Nate Longshore

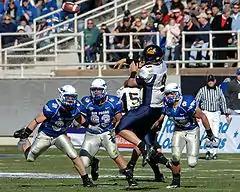
Longshore releases a pass under pressure at the Armed Forces Bowl.

Longshore entered 2007 as the established starting quarterback. In the preseason, Longshore was rated as the No. 5 quarterback in the nation by The Sporting News and ESPN's Mel Kiper Jr. ranked him the 3rd best junior quarterback in the country. Longshore led the Bears to 5-0 start and a number #2 ranking with wins against #15 Tennessee and #11 Oregon, but suffered a sprained right ankle that resulted in a bone spur in California's close victory over Oregon. Longshore missed the Oregon State game, Cal's first loss. He returned to start the Bears' last six regular season games, but he and the Bears were not the same, winning only one game, against Washington State.